Cooling tower

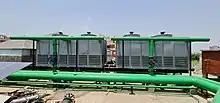
A typical induced draft open-loop cooling tower rejecting heat from the condenser water loop of an industrial chiller unit

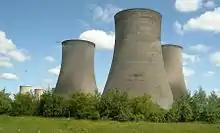
Natural draft wet cooling hyperboloid towers at Didcot Power Station (UK)

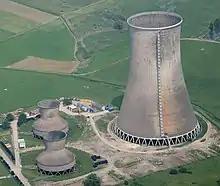
Forced draft wet cooling towers (height: 34 meters) and natural draft wet cooling tower (height: 122 meters) in Westphalia, Germany

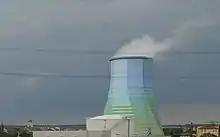
Natural draft wet cooling tower in Dresden (Germany)

A cooling tower is a device that rejects waste heat to the atmosphere through the cooling of a coolant stream, usually a water stream, to a lower temperature. Cooling towers may either use the evaporation of water to remove heat and cool the working fluid to near the wet-bulb air temperature or, in the case of "dry cooling towers", rely solely on air to cool the working fluid to near the dry-bulb air temperature using radiators.